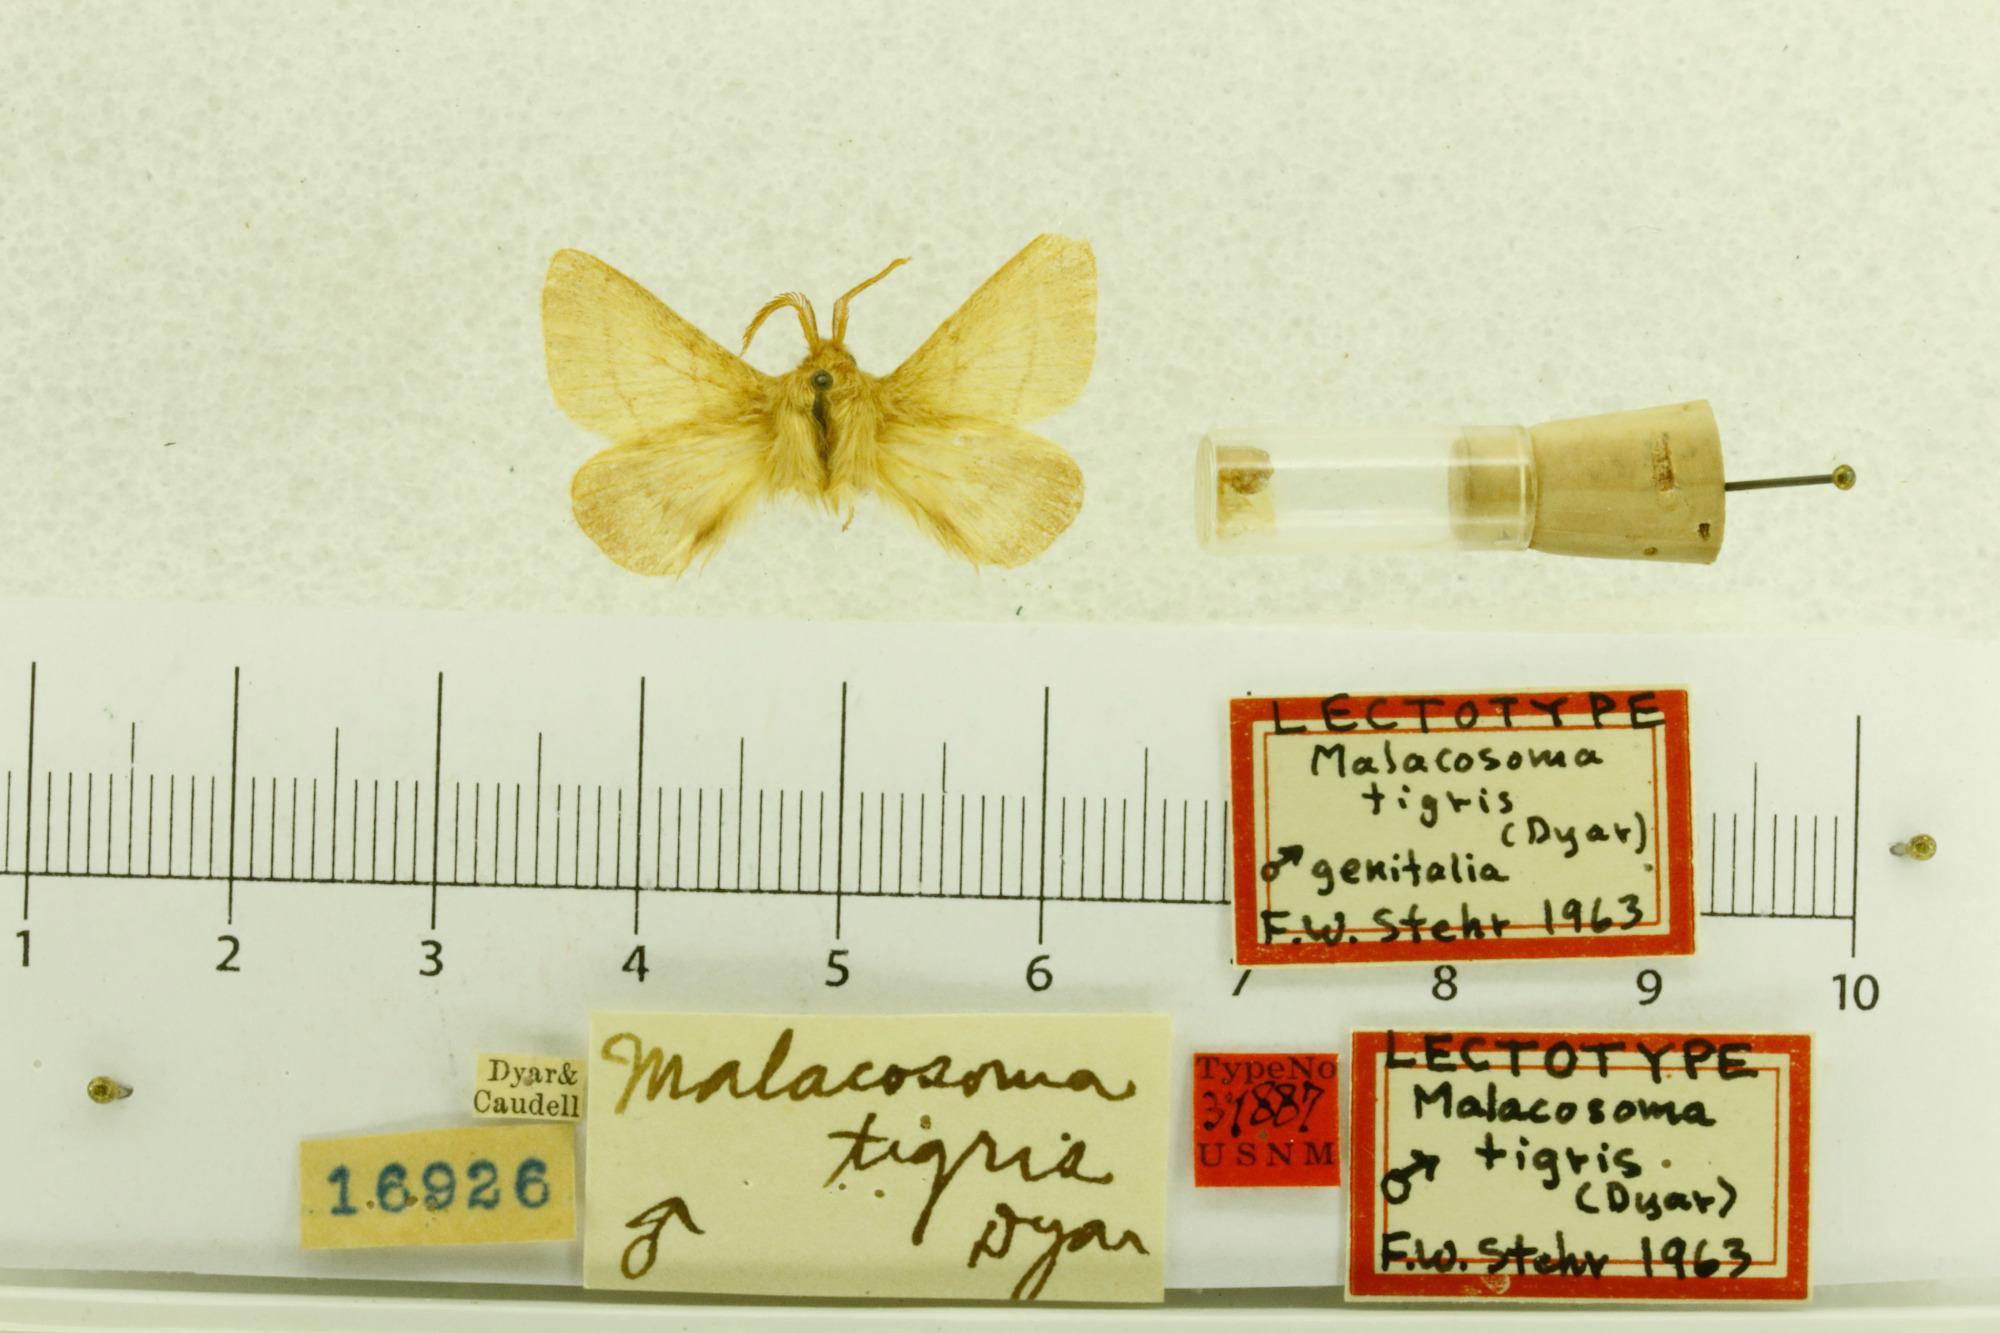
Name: Clisiocampa tigris
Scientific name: Clisiocampa tigris Dyar, 1902
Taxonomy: Animalia, Arthropoda, Insecta, Lepidoptera, Lasiocampidae
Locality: [Not Stated], British Columbia, Canada